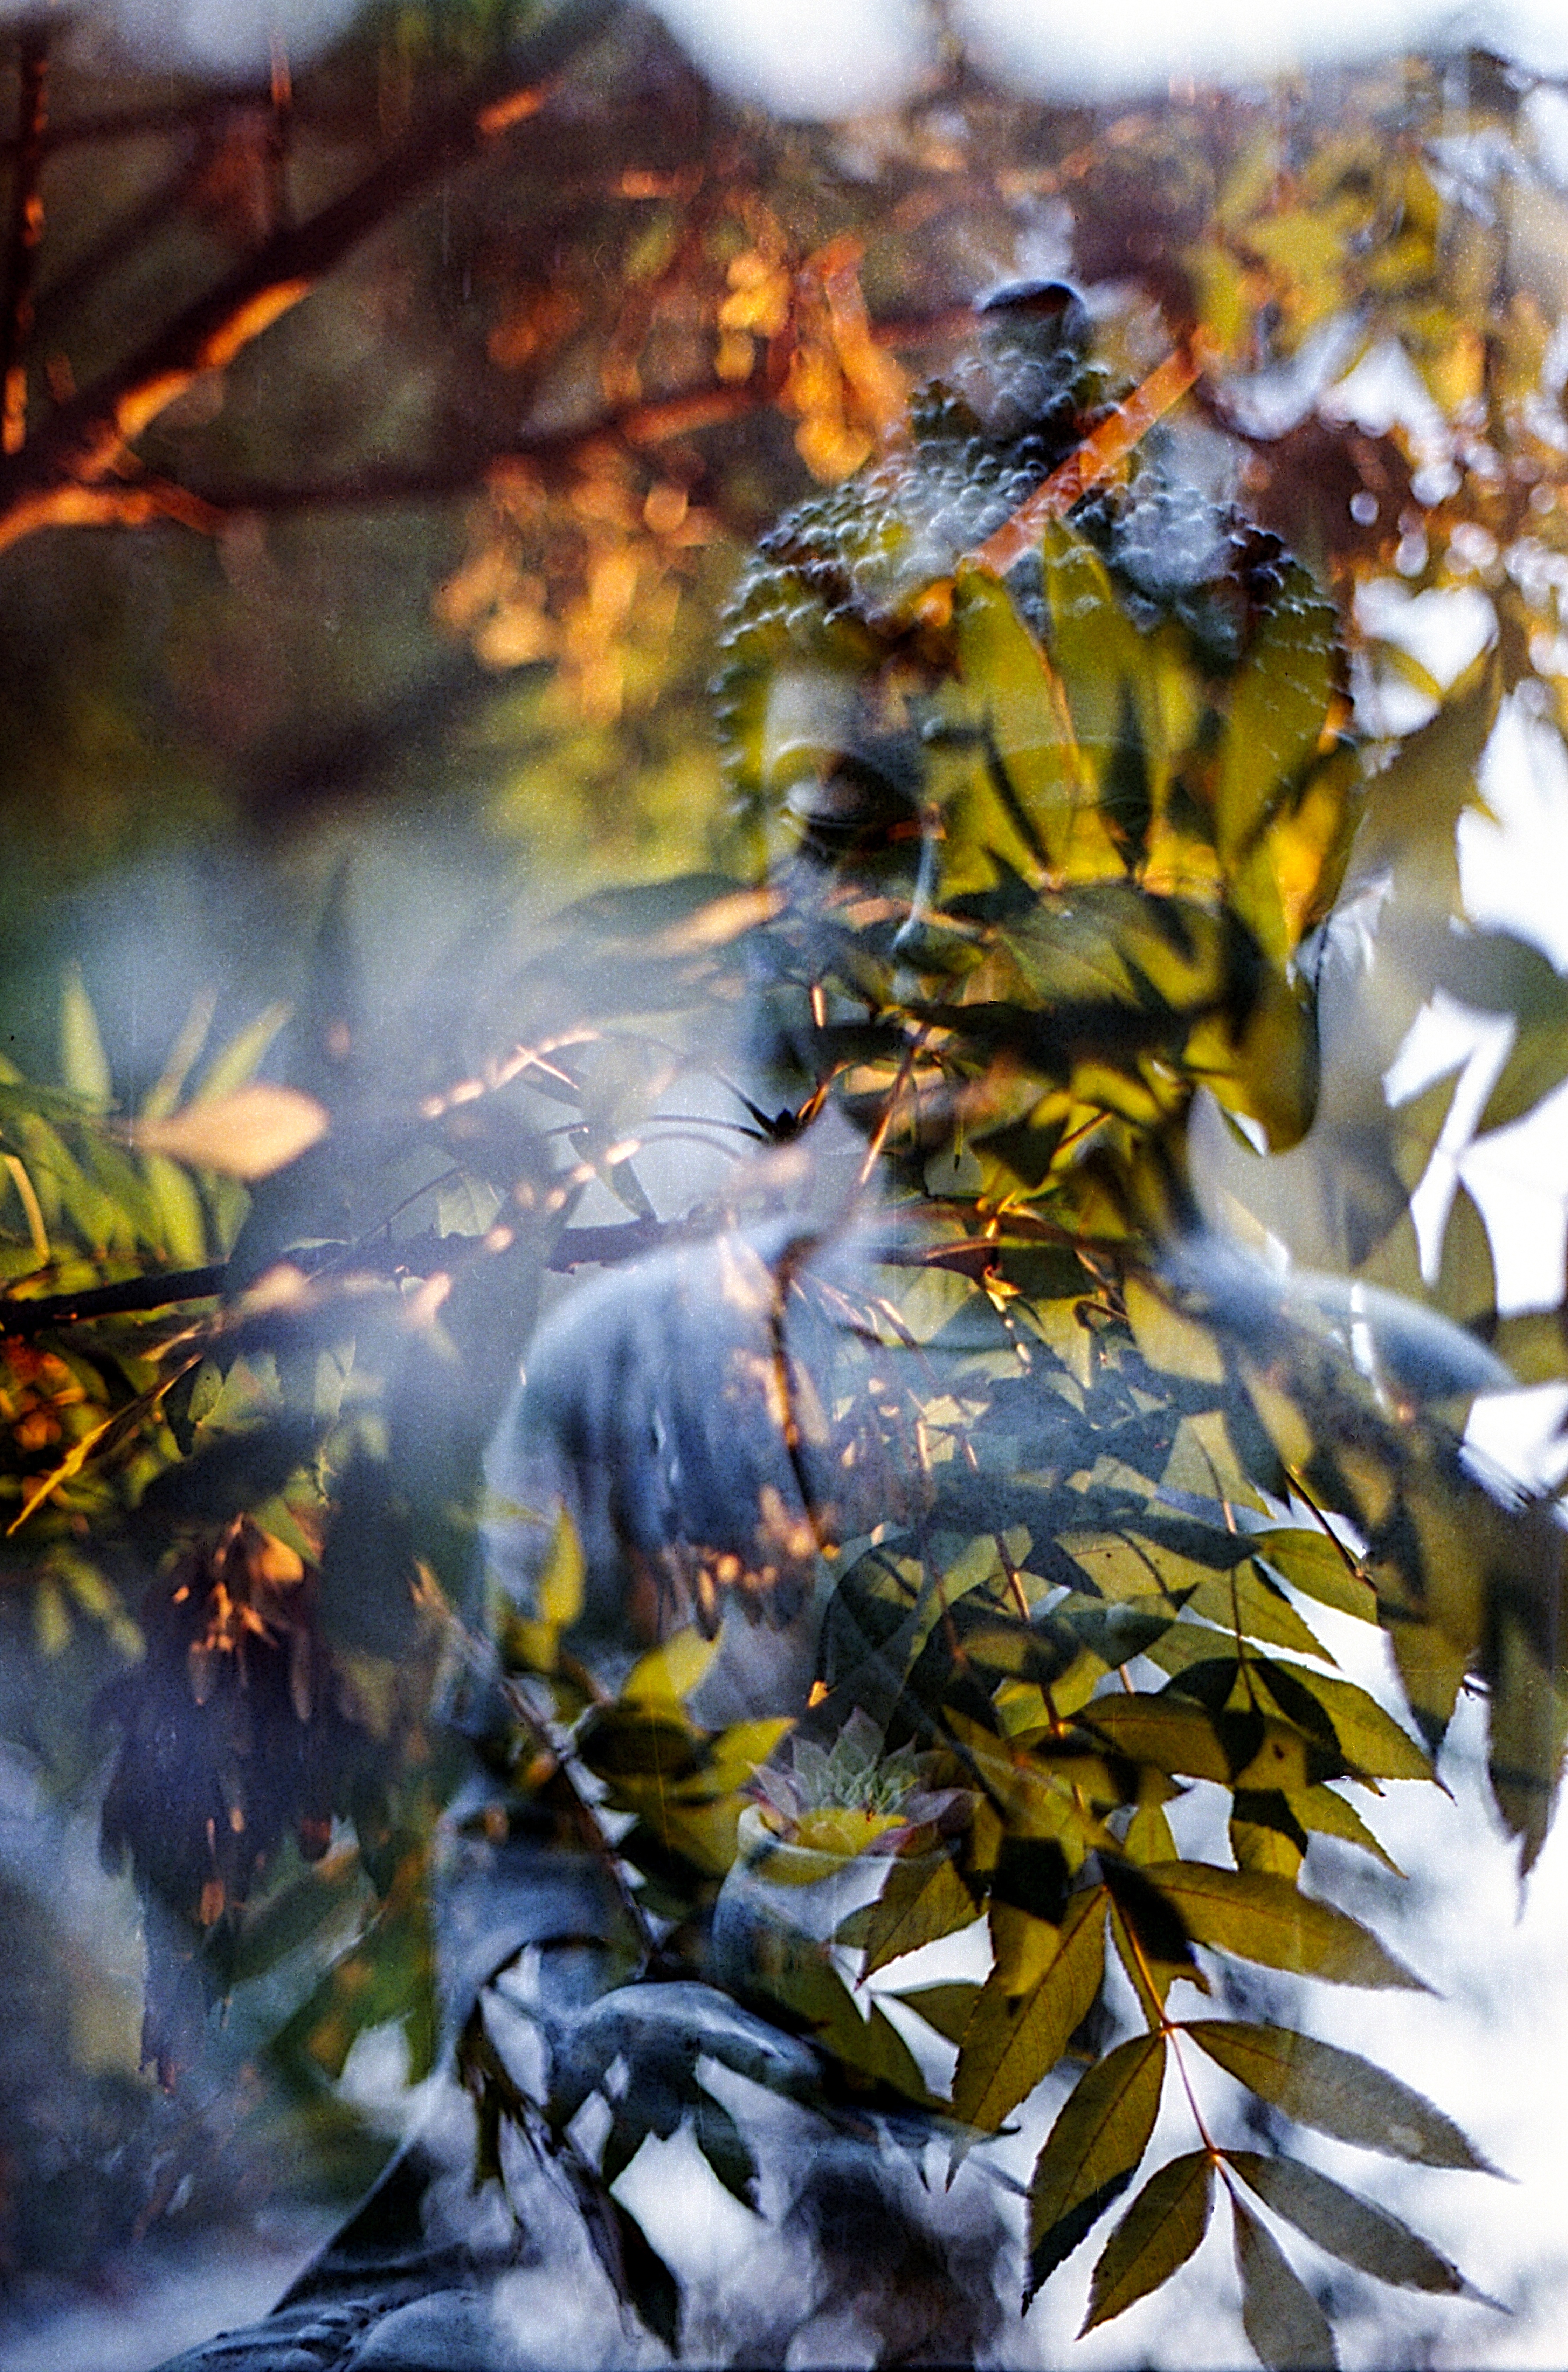
tree, nature, forest, branch, plant, sunlight, leaf, flower, reflection, autumn, peace, buddhist, buddhism, religion, flora, season, praying, zen, spiritual, leaves, religious, buddha, culture, spirituality, woody plant